KTM Class 93

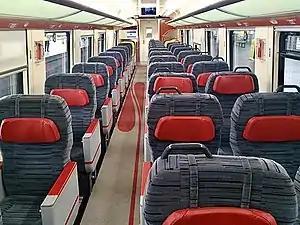

Business Class: The Business class accommodation and service marks a step up from the standard class. In addition to the facilities already enjoyed in standard class, there are additional features otherwise not seen on the standard class. The seats are arranged in a 2+1 configuration and are wider and able to recline up to 45 degrees. The seats can be rotated to face any direction. In addition to a power outlet, a USB port is provided. Each seat has its own on demand video screen for in-train entertainment. Wi-Fi is complimentary for business class passengers. Each coach has its own steward or stewardess, which the passenger can summon from his seat. On-board dining is included in the fare. Passengers are given their own amenity kit.